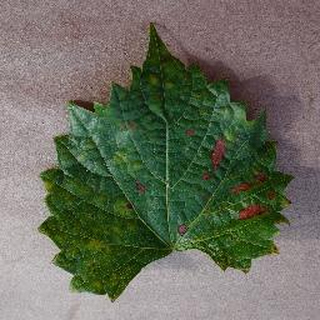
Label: grape_esca_black_measles